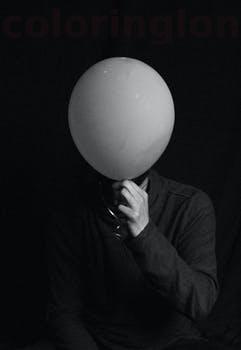
Label: Watermark